Amanita flavoconia

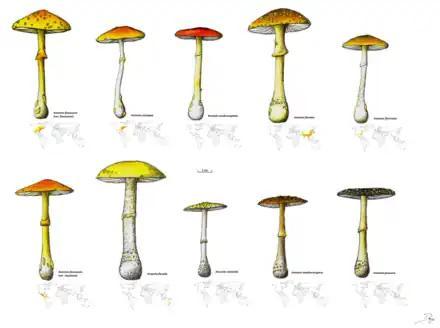
"A. flavoconia" variants (top and bottom, far left)

"Amanita flavoconia" was first described by American naturalist George Francis Atkinson in 1902, based on a specimen he found in woods north of Fall Creek, Cayuga Lake Basin, New York State. Jean-Edouard Gilbert placed it in "Amplariella", in 1941, while in 1948 William Alphonso Murrill thought that it belonged best in "Venenarius"; both of these segregate genera have been folded back into "Amanita".